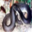
Label: snake